Richard Howell (basketball)

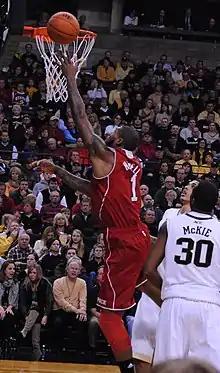
Howell (shooting) with NC State in January 2012

Richard Howell (born September 26, 1990) is an American-Israeli professional basketball player who last played for Maccabi Haifa of the Liga Leumit. He played college basketball for the NC State Wolfpack.